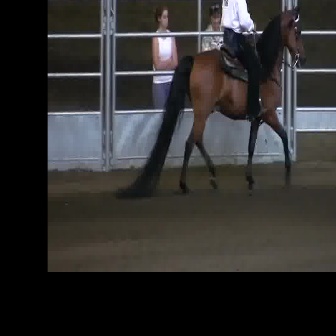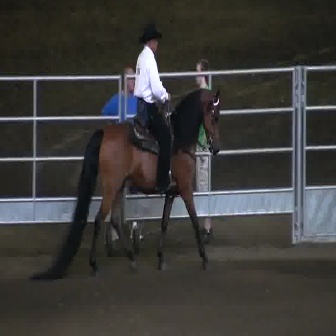
  Please identify the target specified by the bounding box [114,5,307,198] in the first image and locate it in the second image. Return the coordinates in [x_min,y_min,x_max,y_max] format.
Answer: [29,88,219,278]